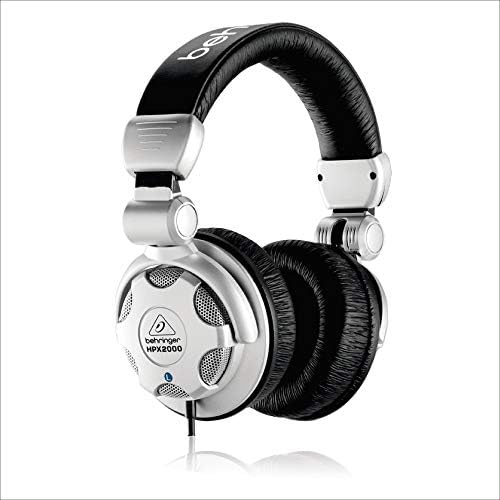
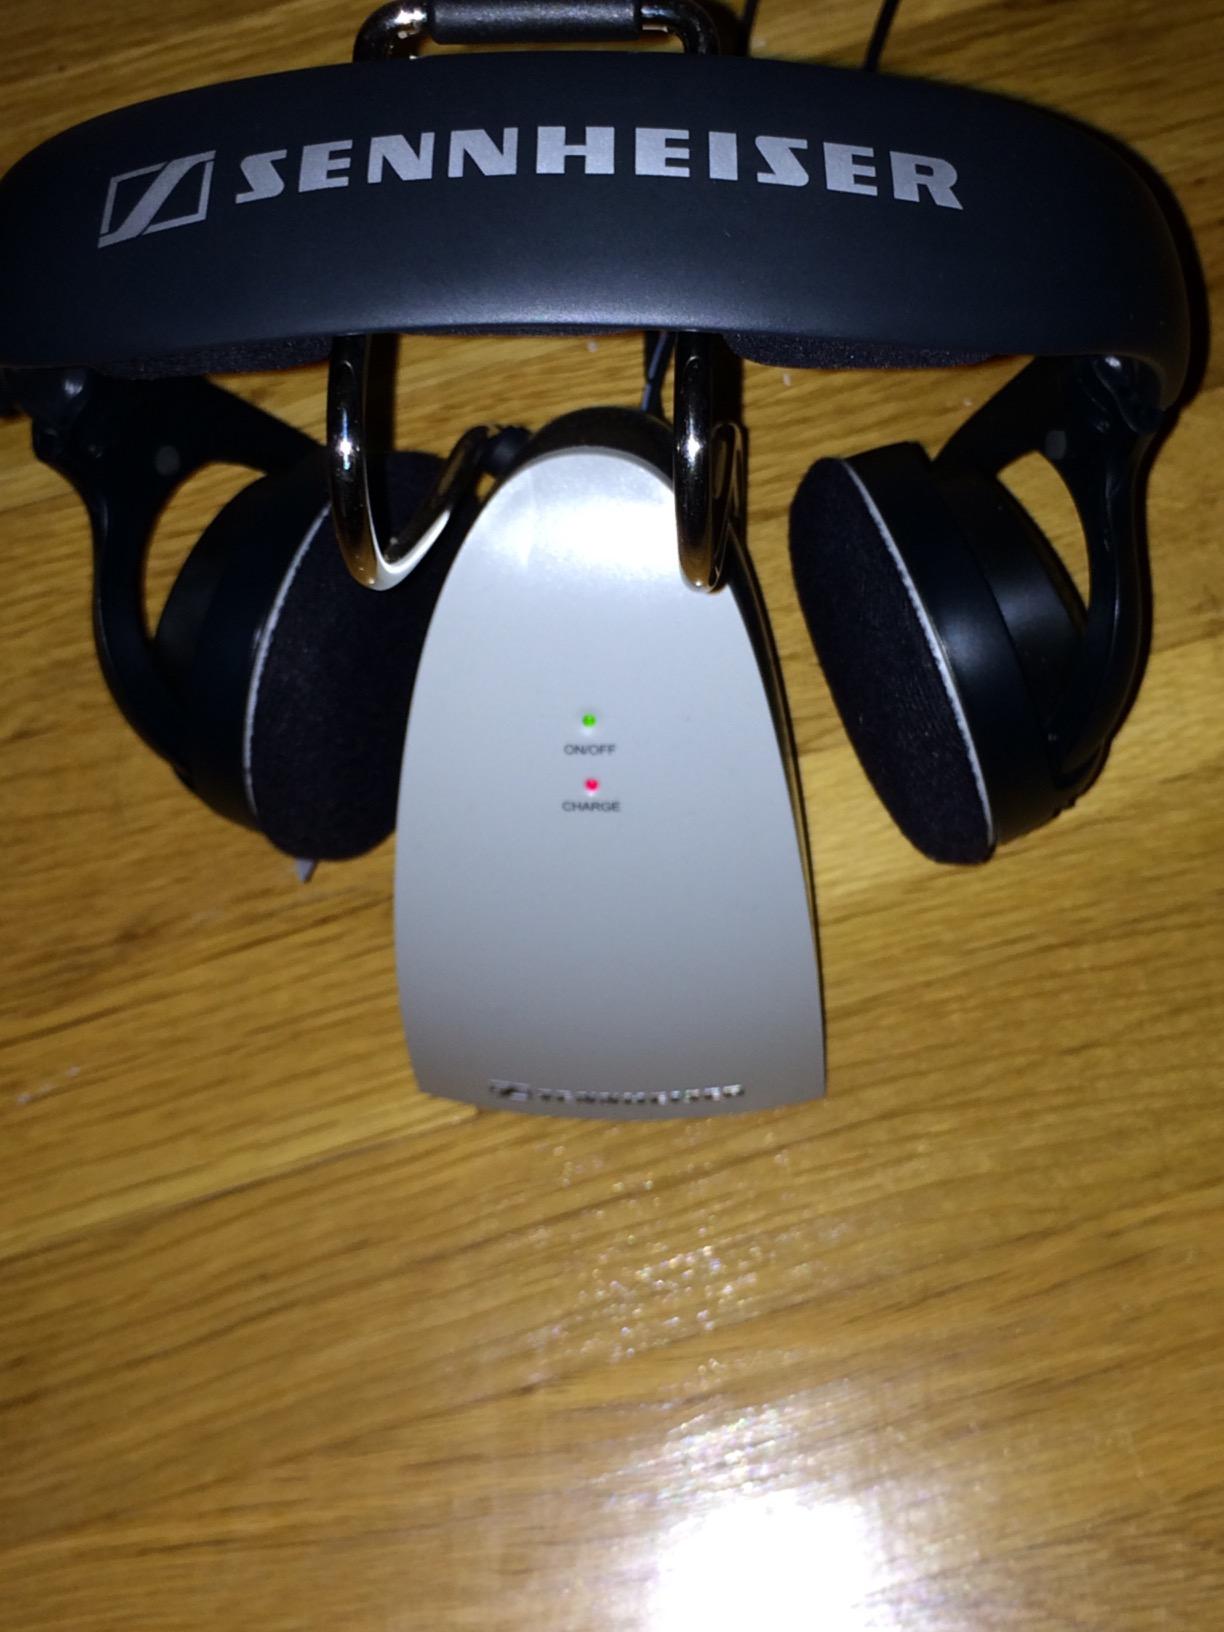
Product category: headphones
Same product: no